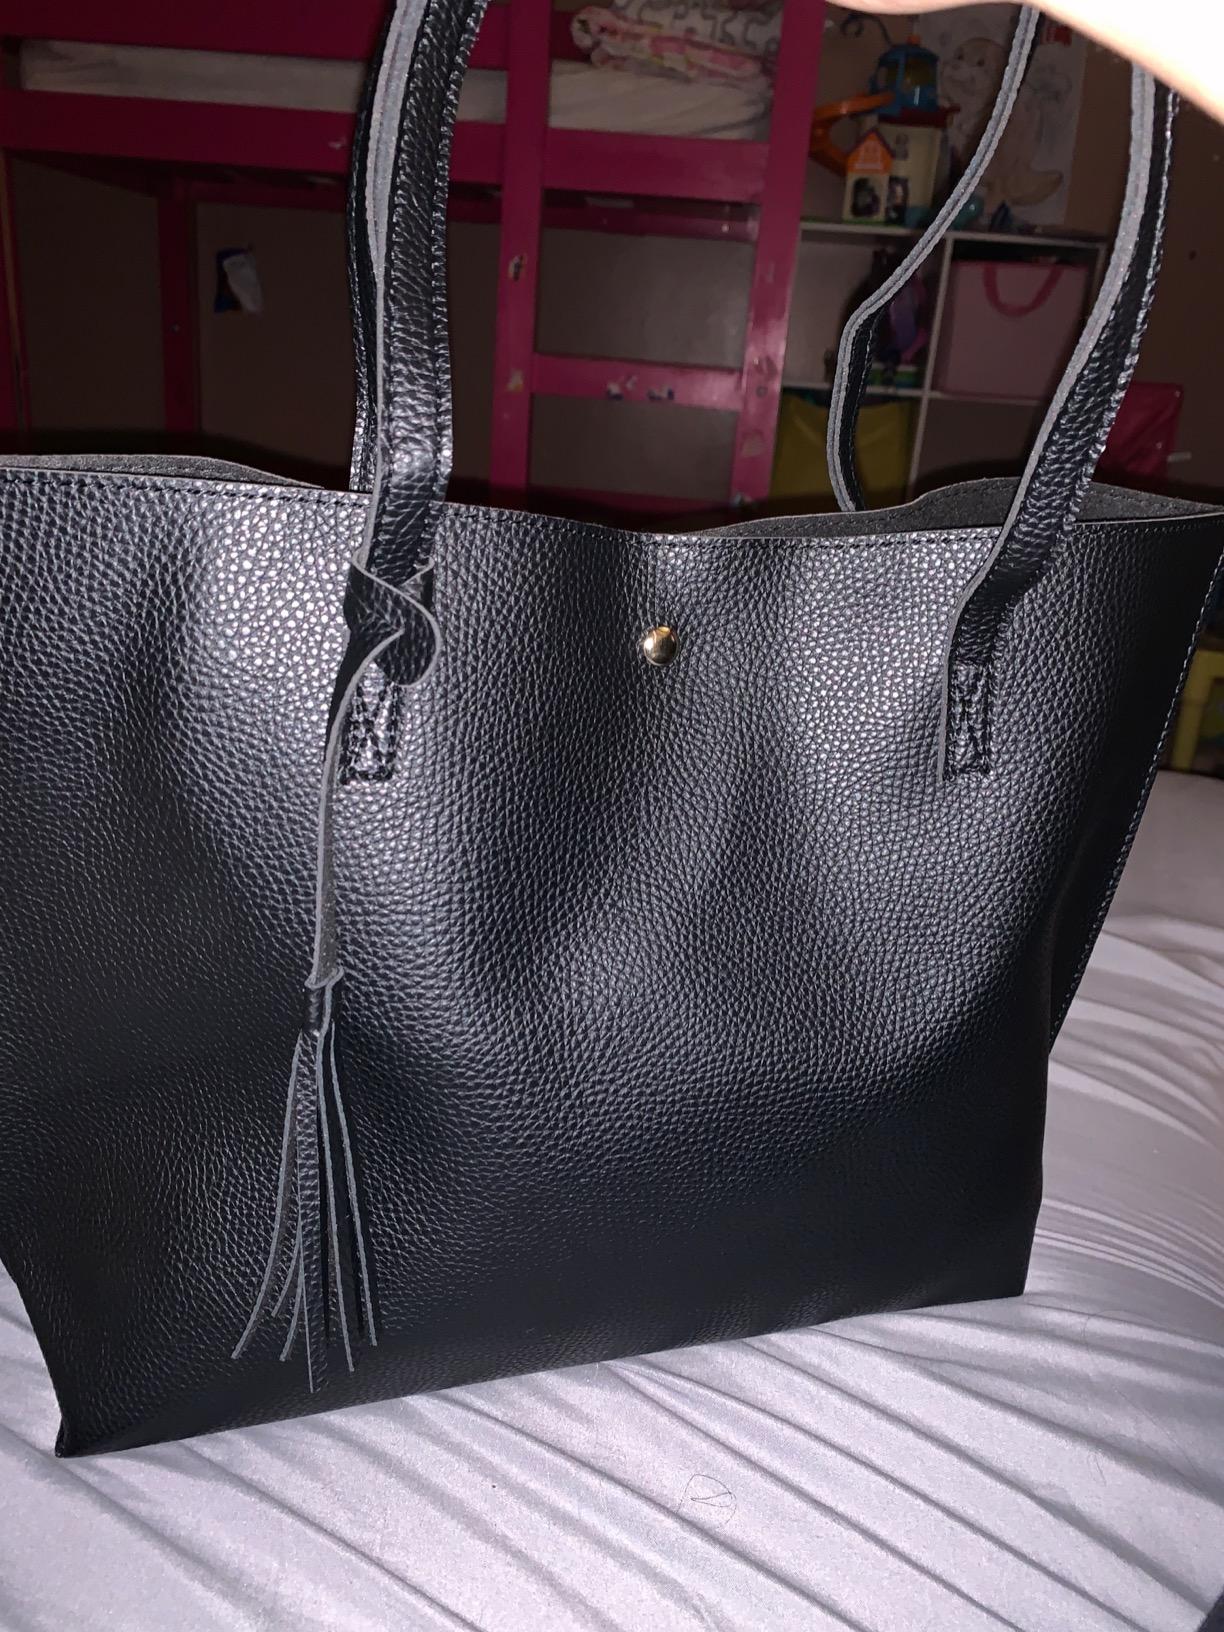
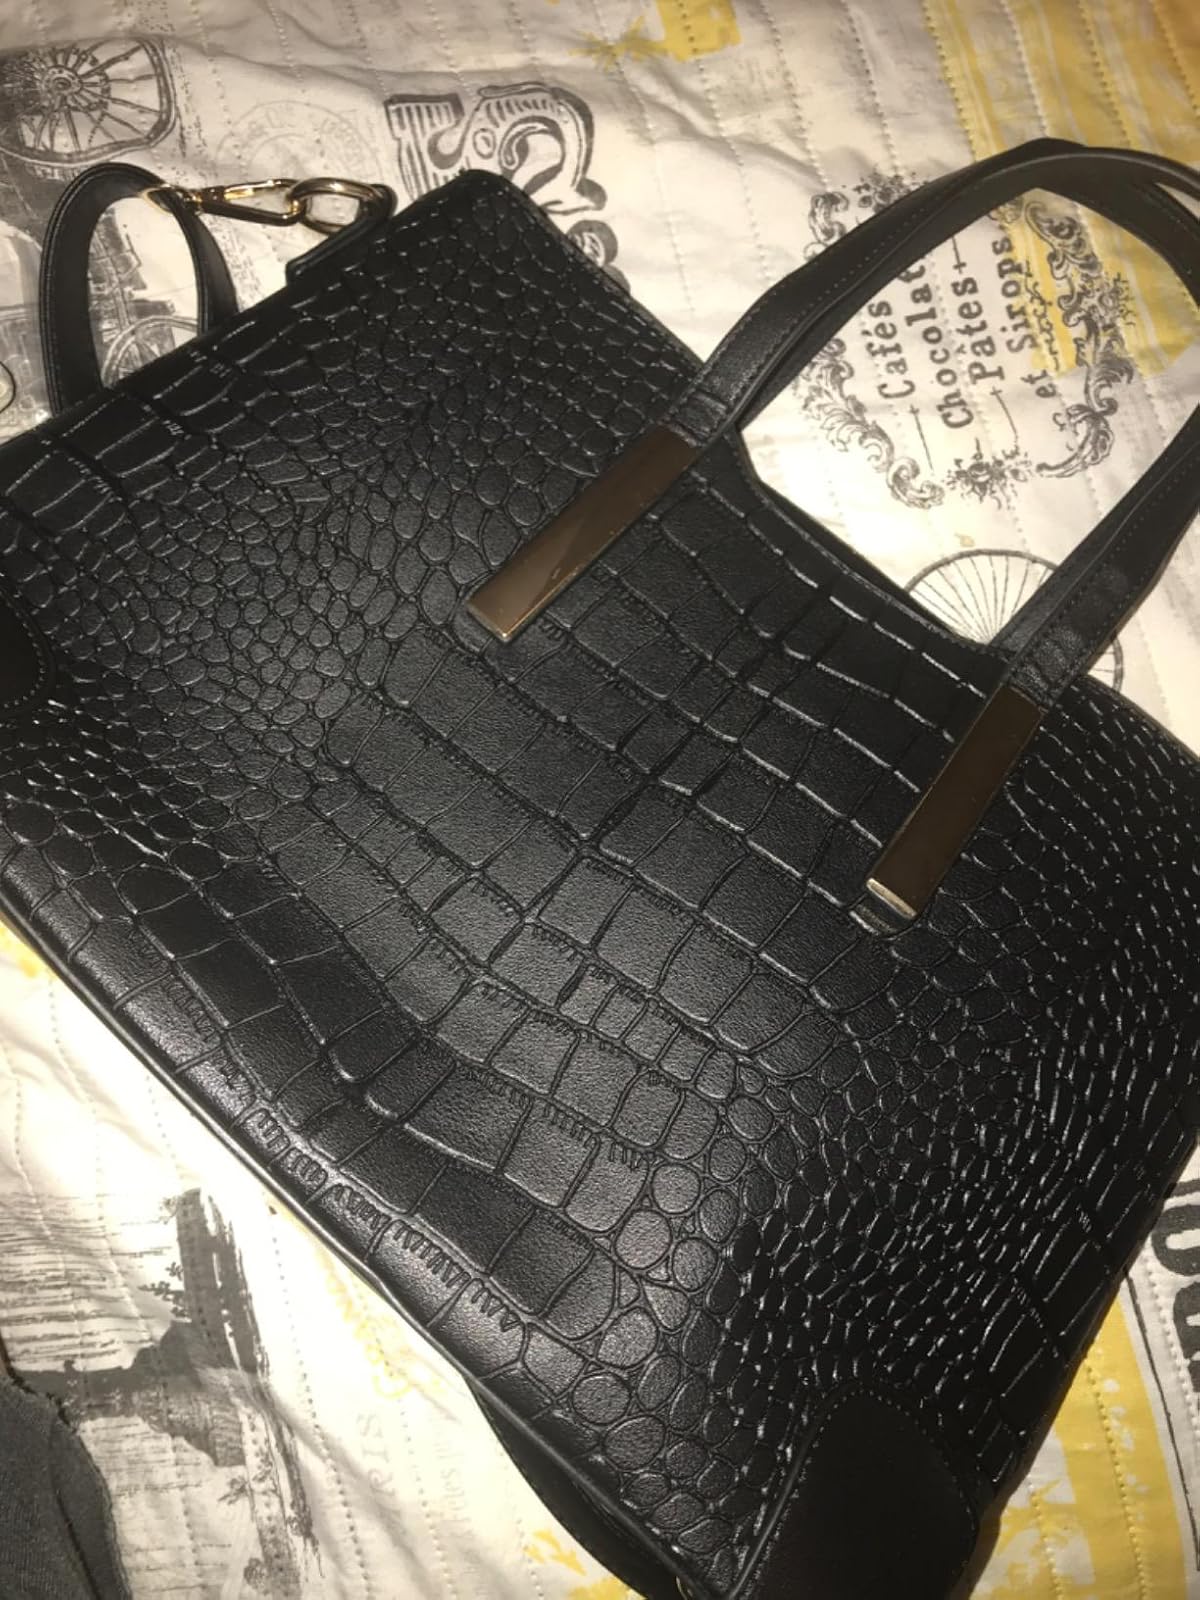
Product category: accessories_handbag
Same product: no